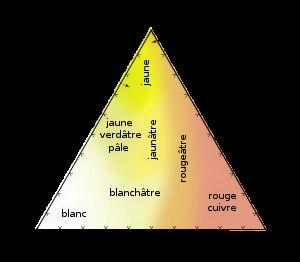
L'or est l'élément chimique de numéro atomique 79, de symbole Au. Ce symbole, choisi par Berzelius, est formé des deux premières lettres du mot latin aurum.
Un diagramme ternaire est la représentation graphique de triplets de données numériques par les points d'un triangle. Chaque triplet constitue les coordonnées barycentriques du point correspondant. On peut aussi représenter des ensembles de points dépendant d'un ou deux paramètres, formant ainsi des lignes et des plages dans le diagramme. On utilise le plus souvent un triangle équilatéral, mais ce n’est pas indispensable.